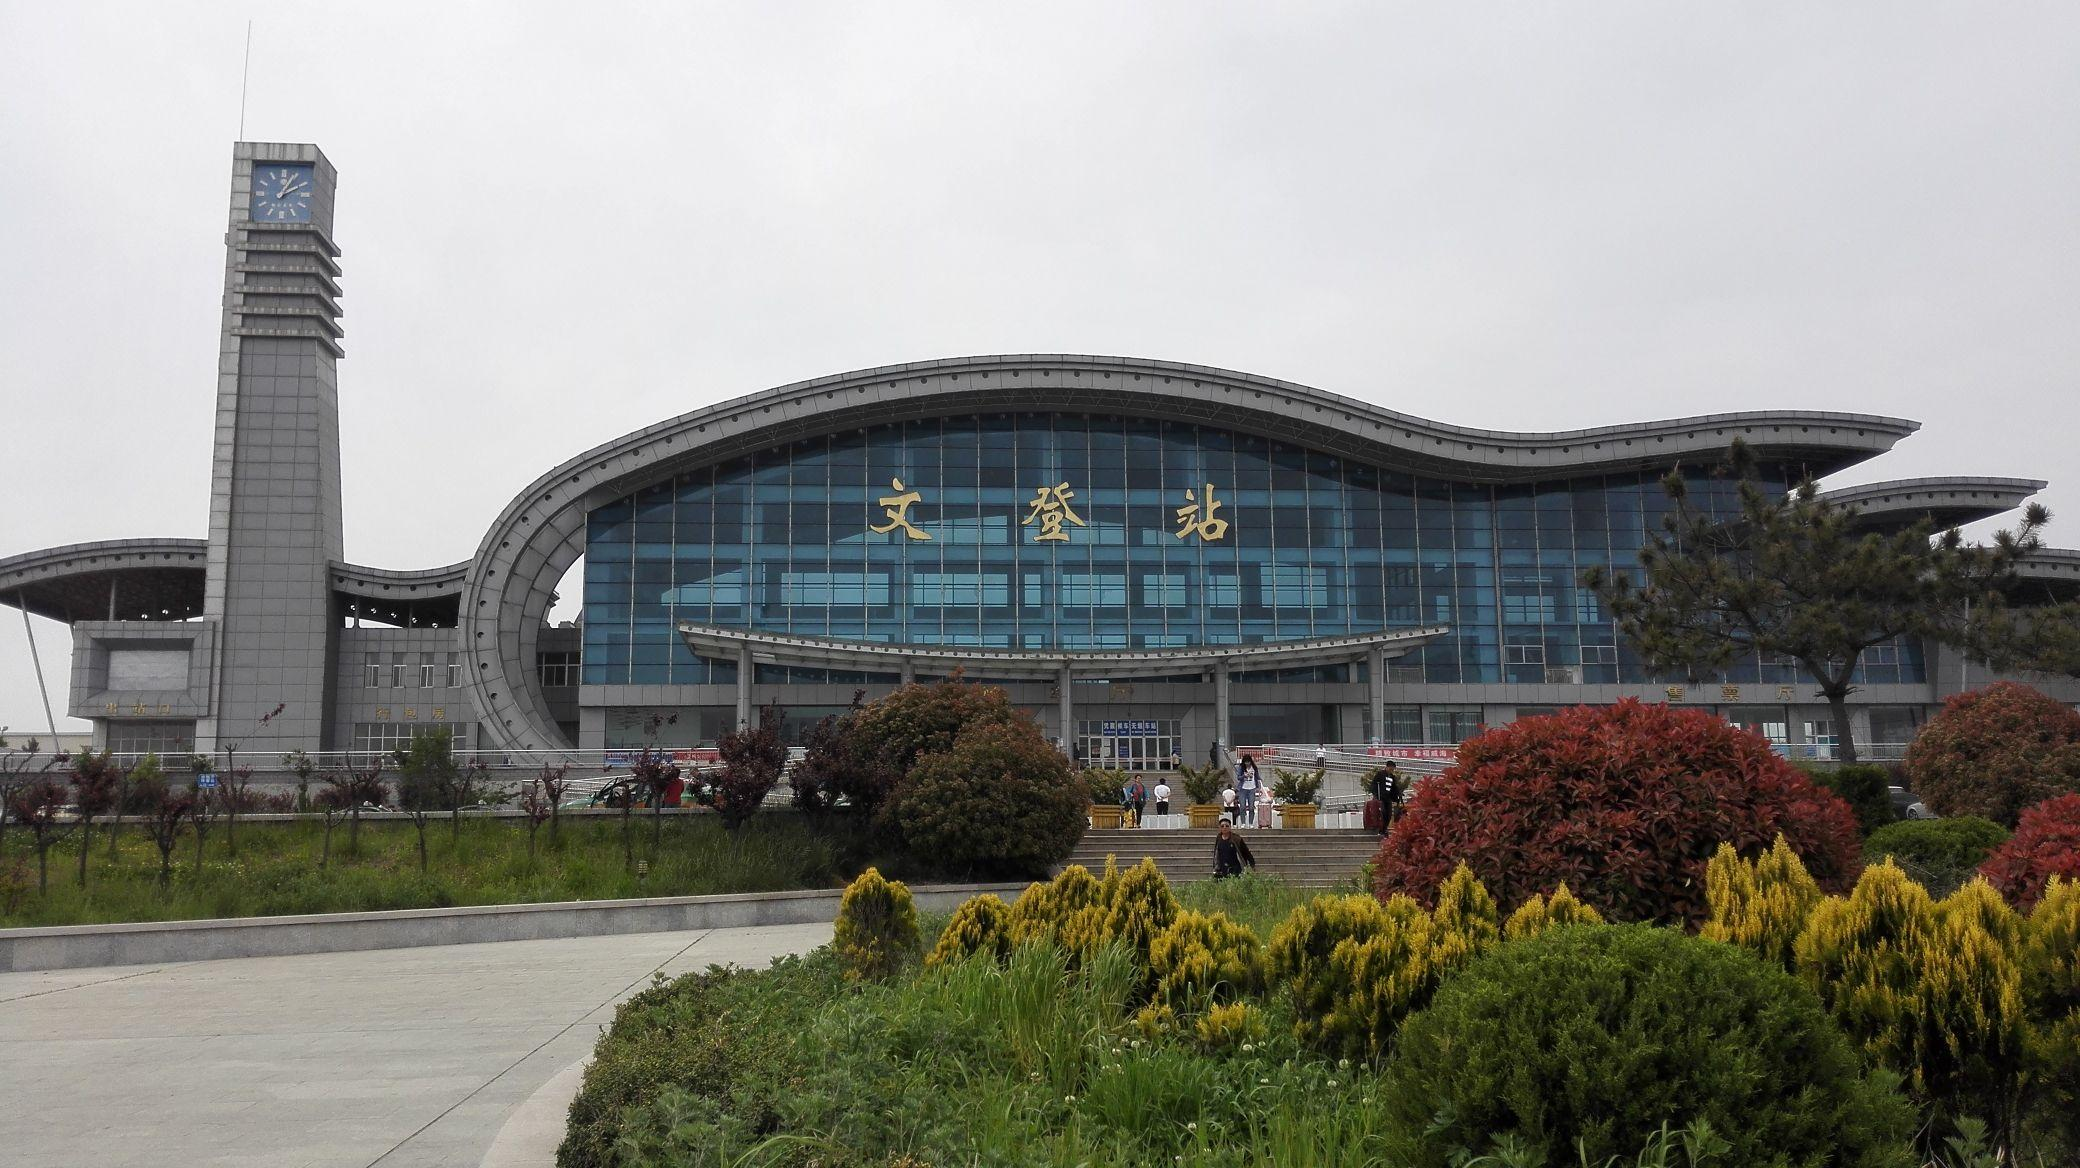
地标名称：文登站
所在城市：威海市·文登区